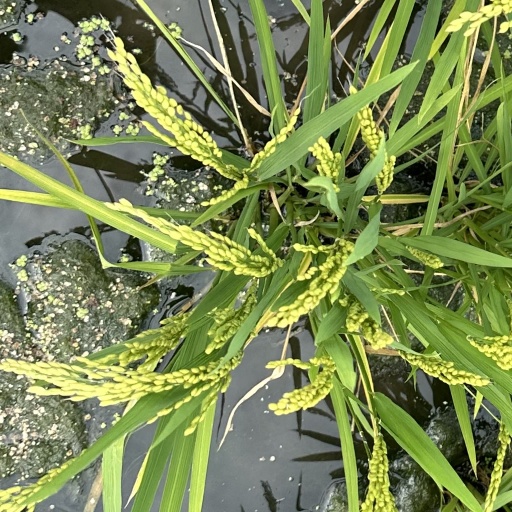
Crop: rice